Walrus-class submarine

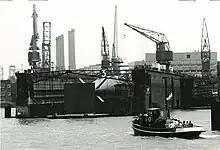
The Walrus-class "Zeeleeuw" under construction at Rotterdam in 1987

Between 1975 and 1978, the design of the "Walrus" class was for the most part completed, and included many improvements which would result in new, state-of-the-art submarines that would mark a significant improvement over previous submarines used by the Royal Netherlands Navy. For example, a special kind of French-produced steel was used to construct the hull of the "Walrus"-class submarines; this steel proved to be more elastic, allowing submarines of the class to dive deeper than previous submarines. Furthermore, there was a focus on automation which was aimed at decreasing the manpower required to operate the submarines, while also making them more effective against threats.